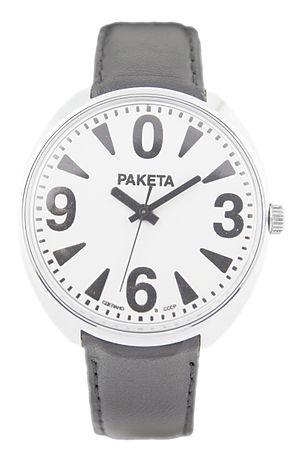
Raketa, en russe : Ракета est une marque de montres russes produite depuis 1961 par l'Usine de montres de Petrodvorets à Saint-Pétersbourg.